Melissa Perrine

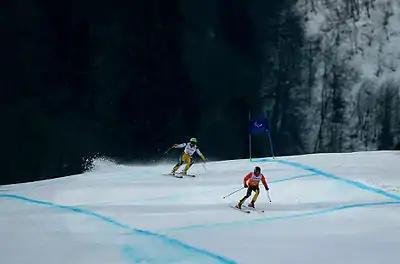
Melissa Perrine and her guide Andy Bor in the Women's Downhill at the 2014 Winter Paralympics

At the 2014 Winter Paralympics in Sochi, Perrine competed in five events. She finished fourth in the women's downhill visually impaired and did not finish in three events. She was disqualified after the slalom leg of the Women's Super Combined for wearing a visor which was taped to her helmet in order to keep rain from her goggles. This was a breach of the IPC Alpine Skiing rules. Jason Hellwig, CEO of the Australian Paralympic Committee described it as "mindnumbingly-dumb mistake" as it was not picked up by relevant team officials. He indicated it was an honest mistake and there was no intention to cheat.